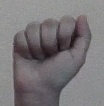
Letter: saad